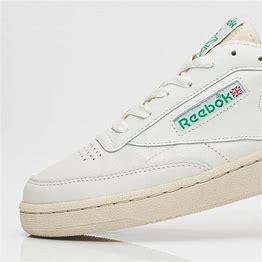
Brand: Reebok
Model: Club C 85